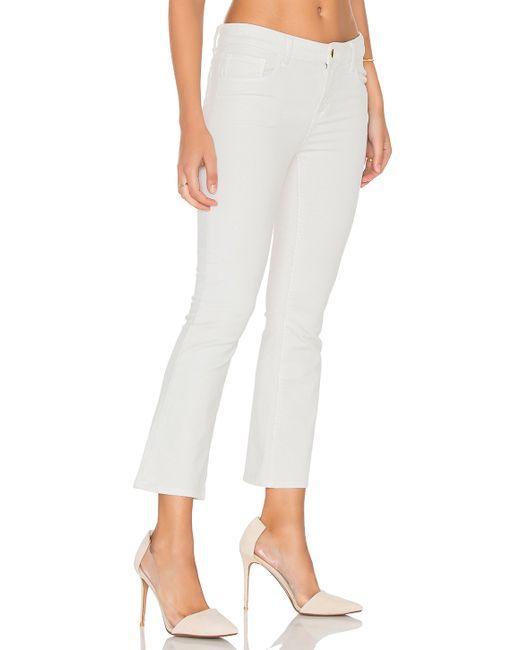
Crop Umstandsjeans in weißer Farbe für Damen